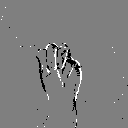
ASL letter: m